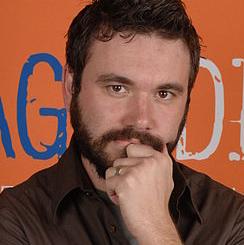
Age: 29